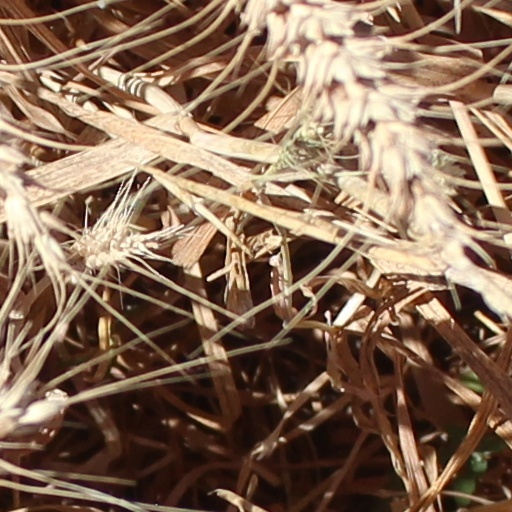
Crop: wheat